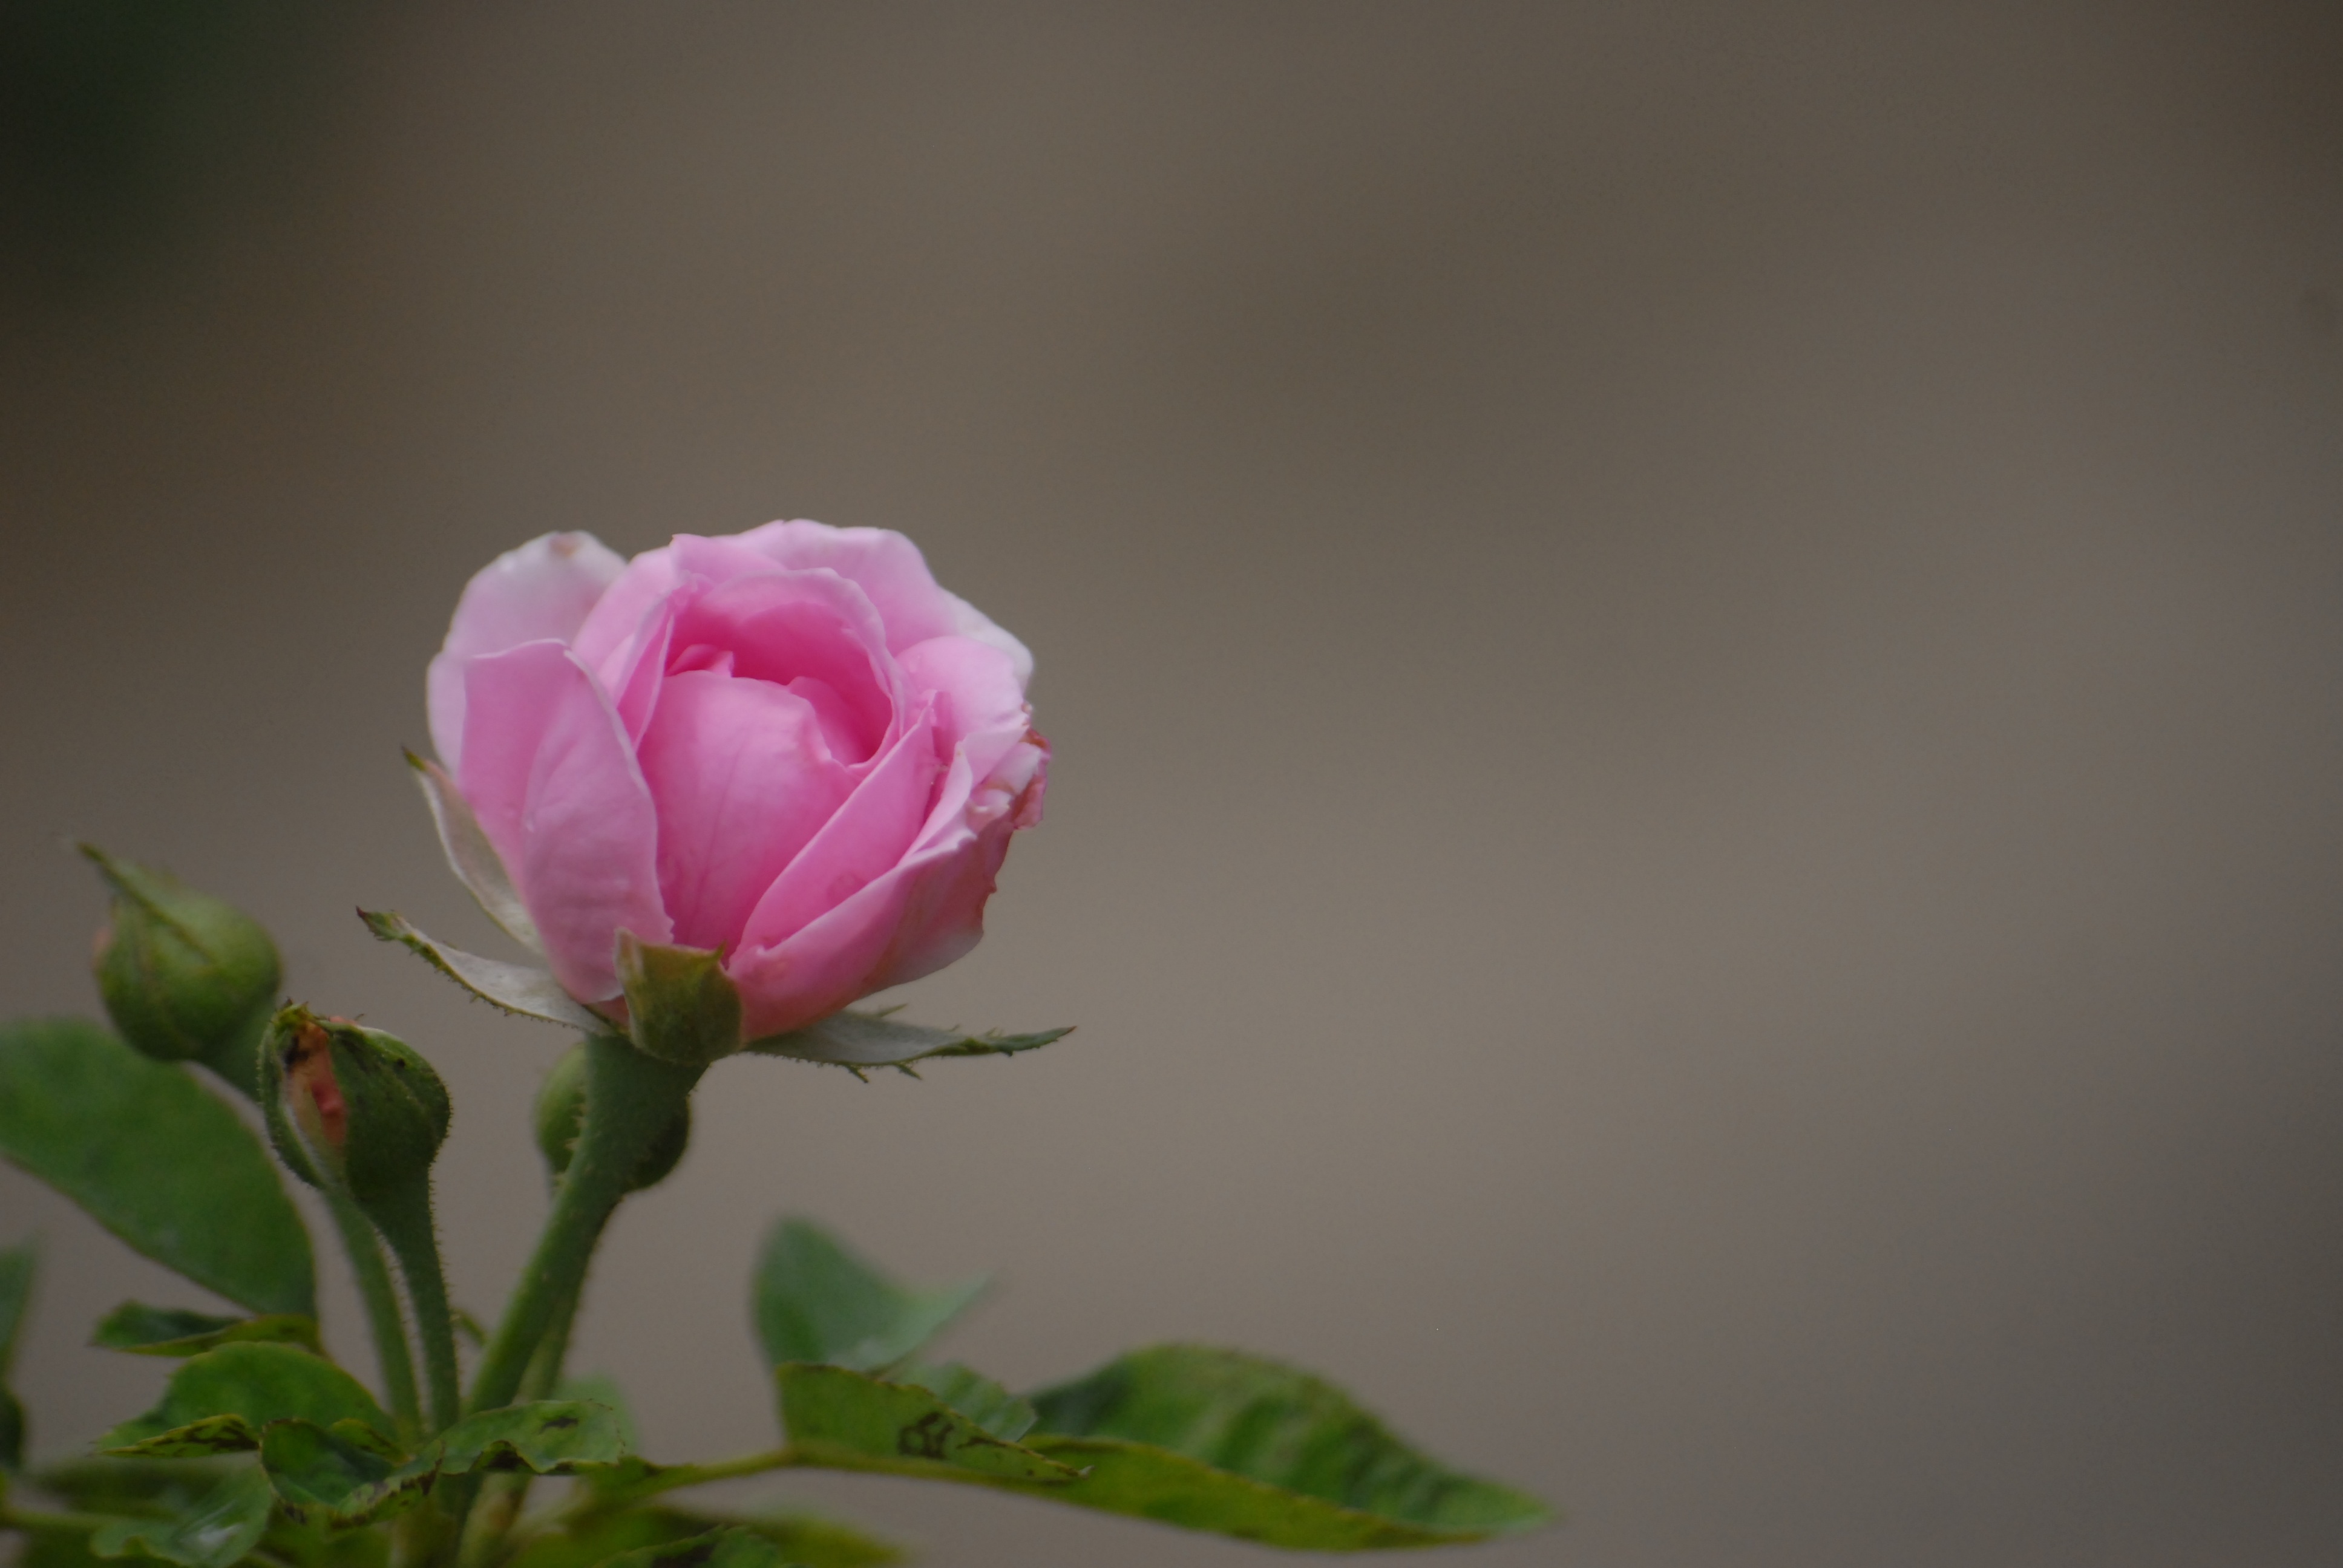
blossom, plant, flower, petal, rose, pink, flora, close up, background, pink rose, bud, peony, macro photography, green leaf, flowering plant, garden roses, plant stem, land plant